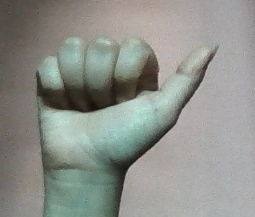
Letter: dhad